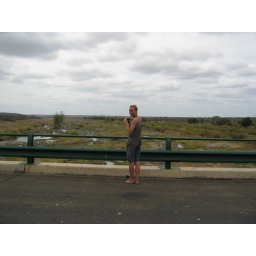
On the bridge crossing the Olifants river in the Kruger Park.